Schweinfurt Mitte station

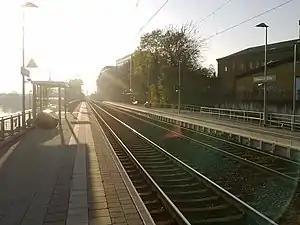
2010

Schweinfurt Mitte (German for "Schweinfurt Central") is a railway station in the Lower Franconian city of Schweinfurt, Germany. It is located close to the city centre, and is served by regional trains.